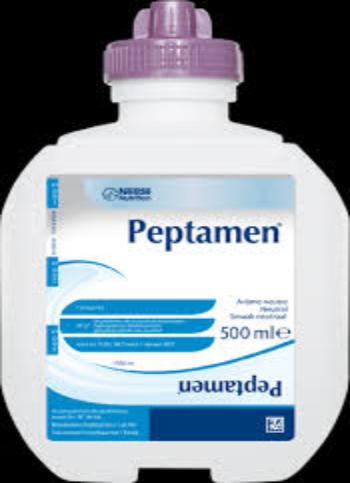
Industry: Food